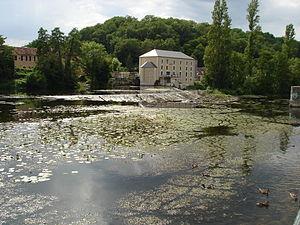
Le Blanc (36)
Le Blanc est une commune française située dans le département de l'Indre, en région Centre-Val de Loire.